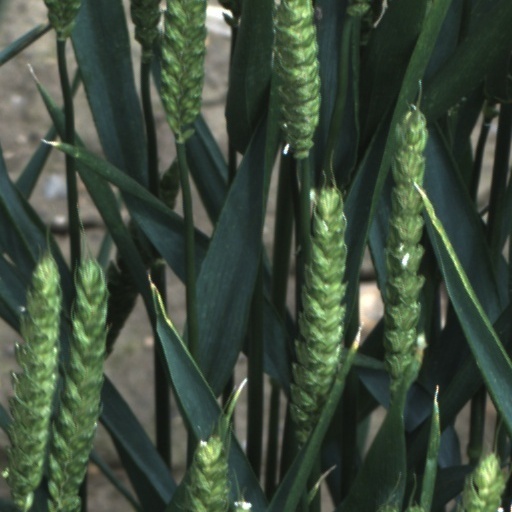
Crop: wheat